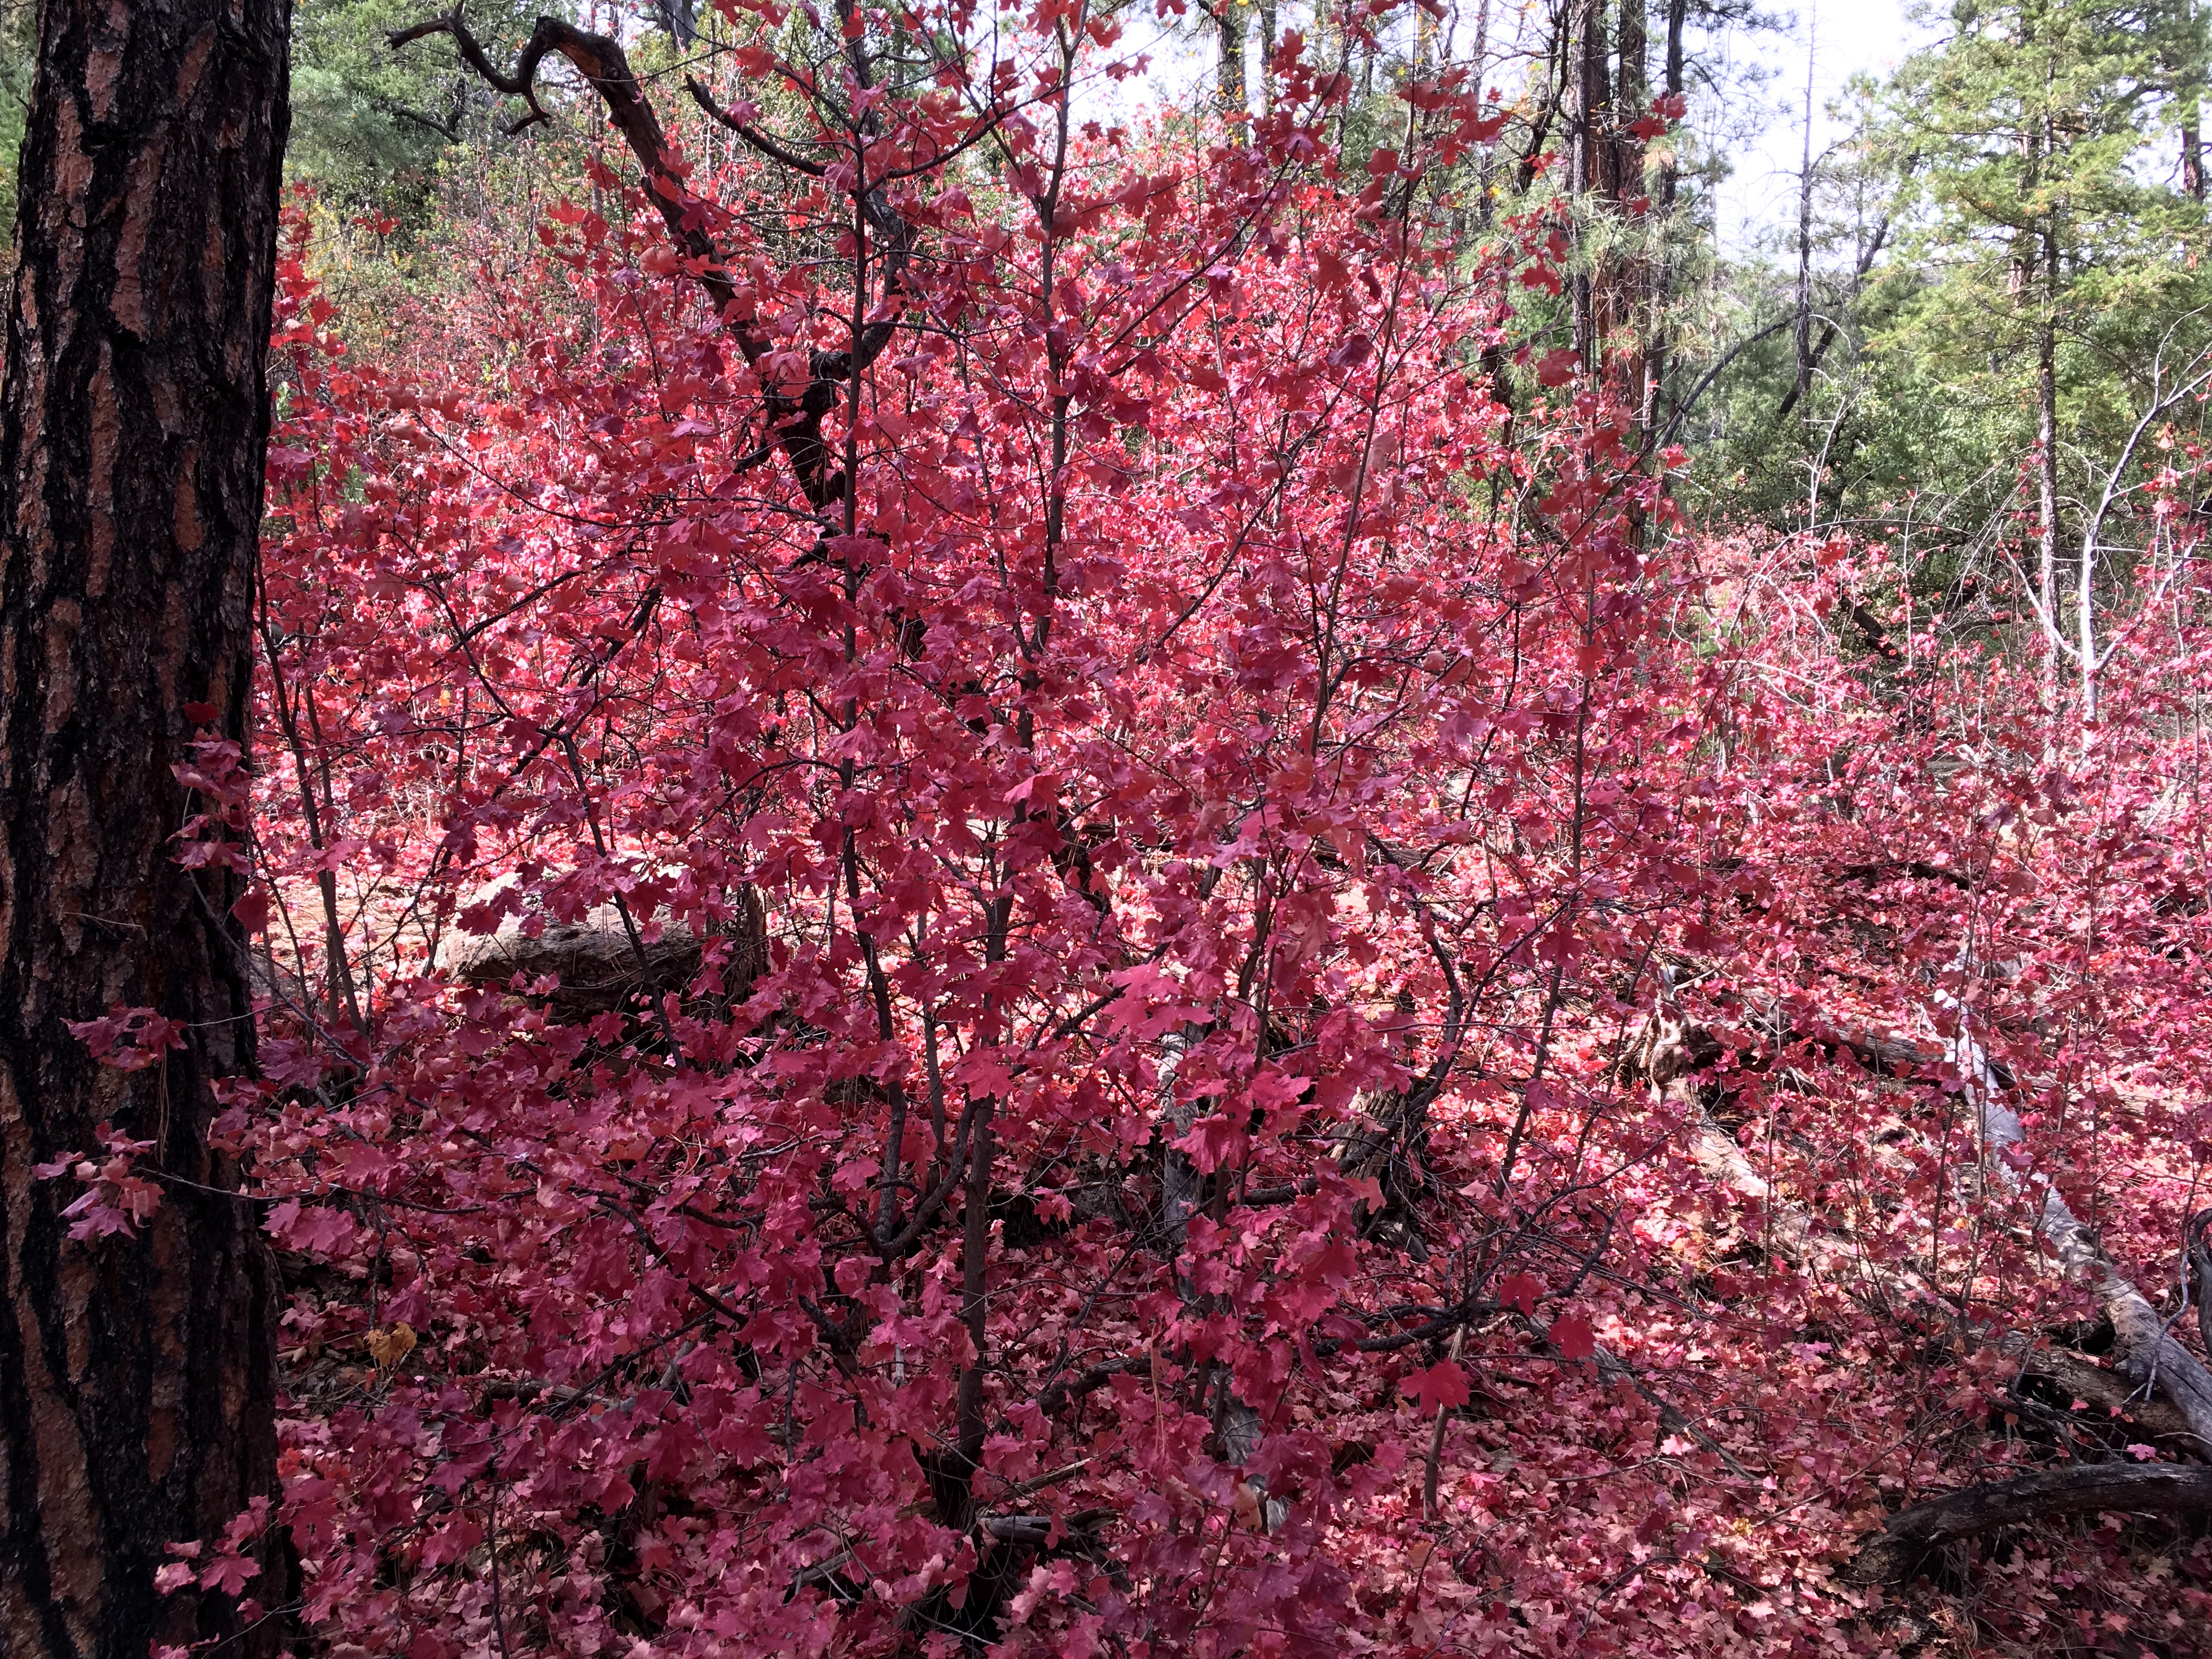
tree, branch, blossom, plant, leaf, flower, spring, autumn, botany, flora, season, cherry blossom, maple tree, shrub, deciduous, woodland, flowering plant, woody plant, land plant